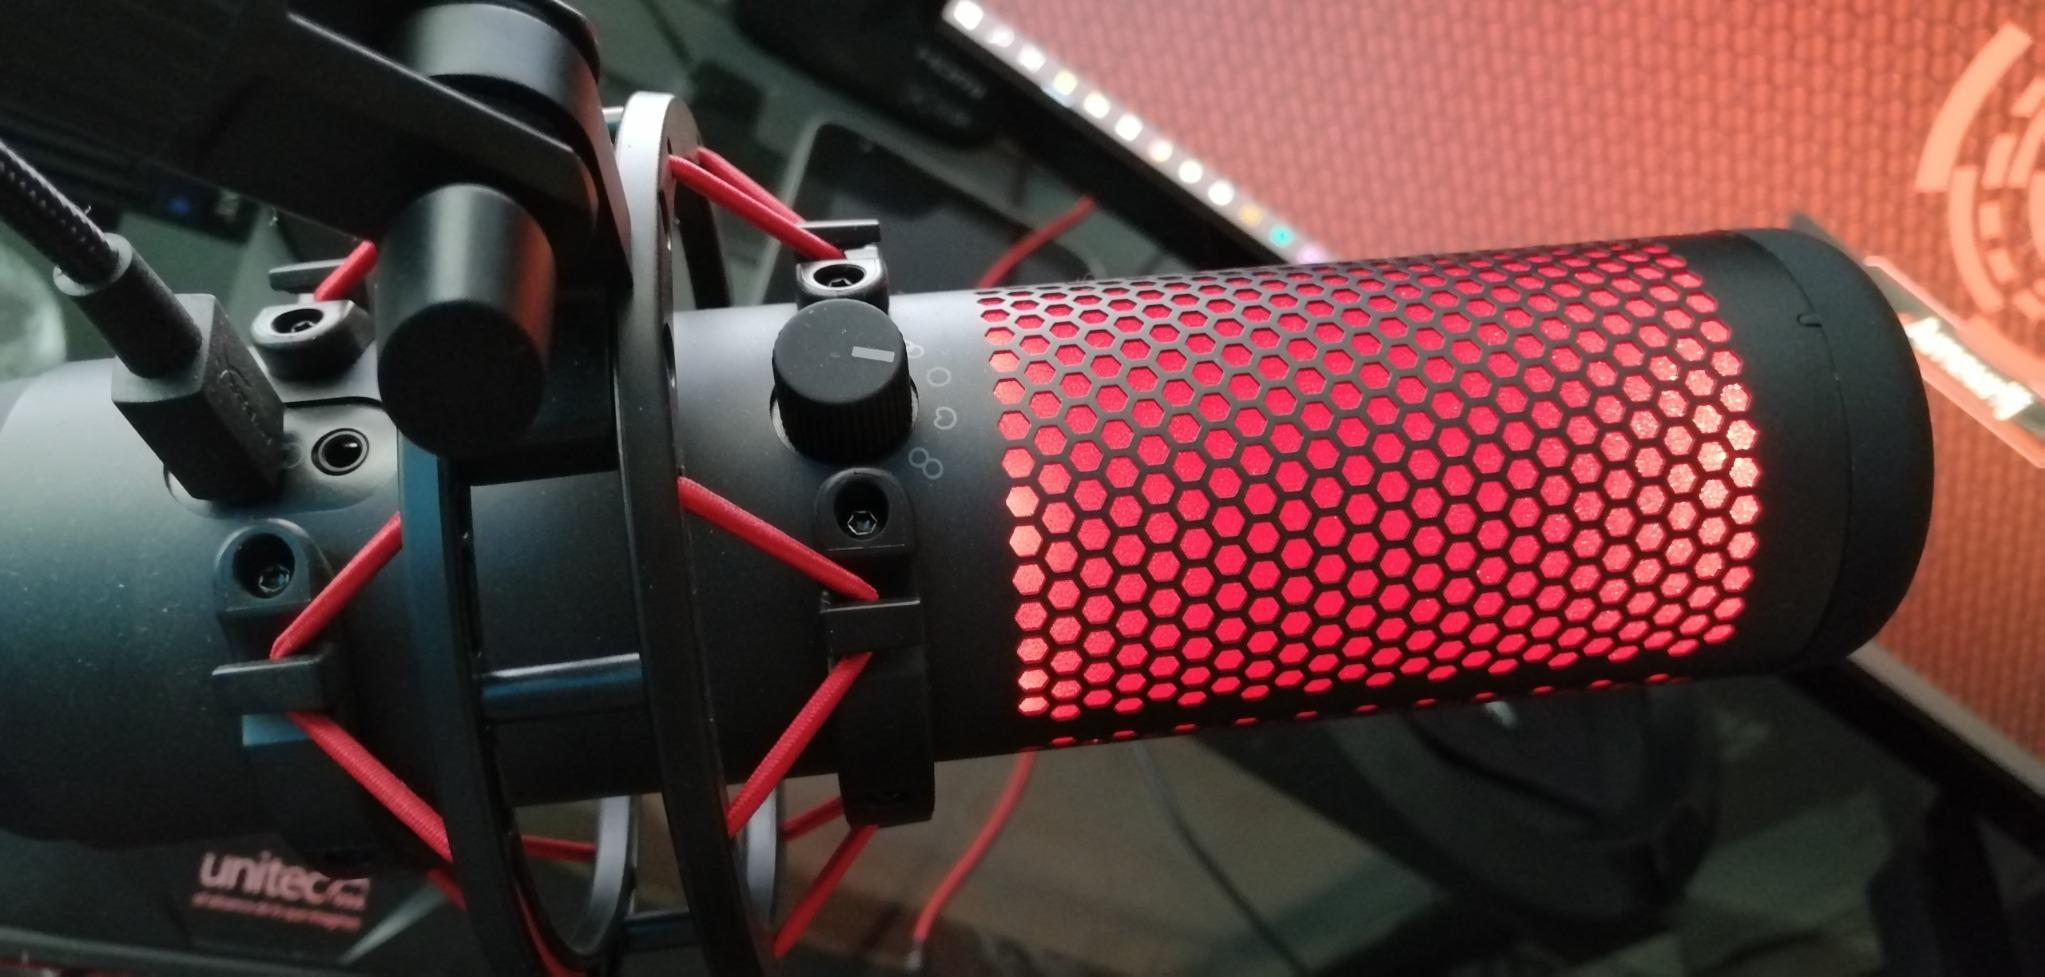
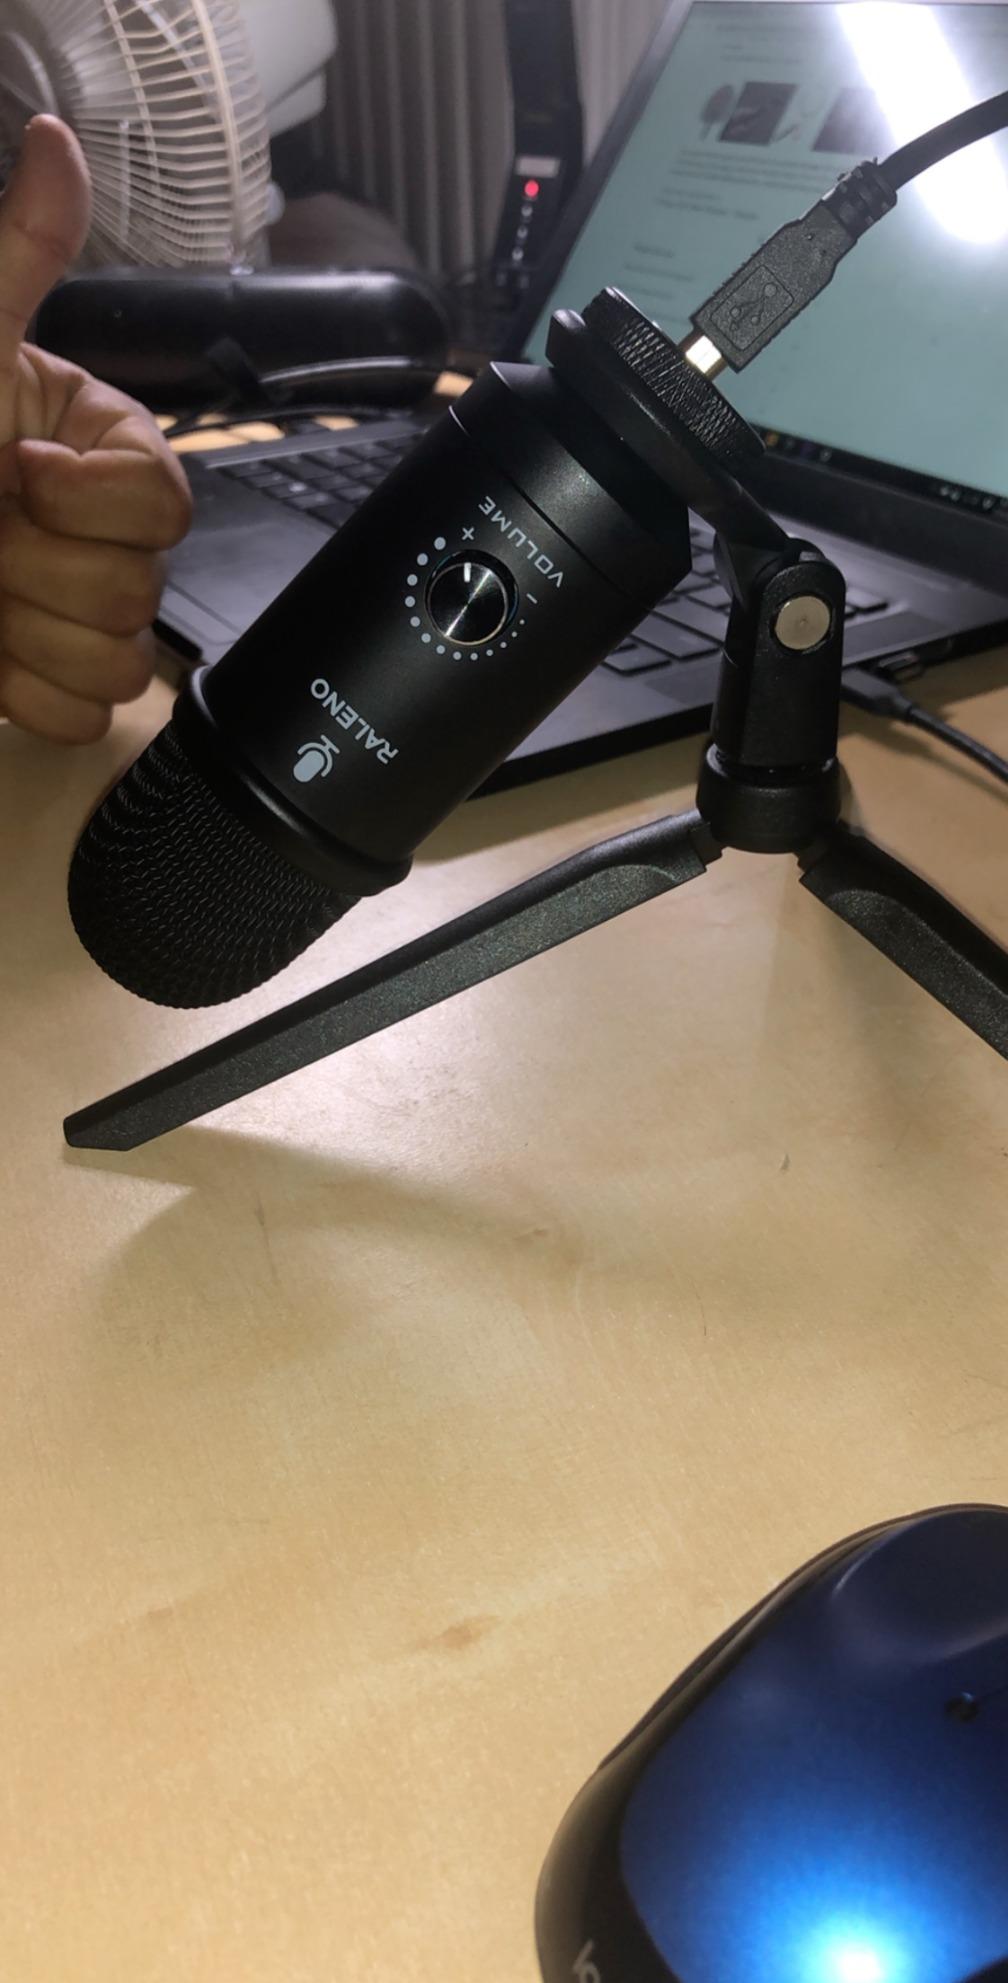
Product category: microphone
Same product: no